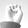
ASL letter: E